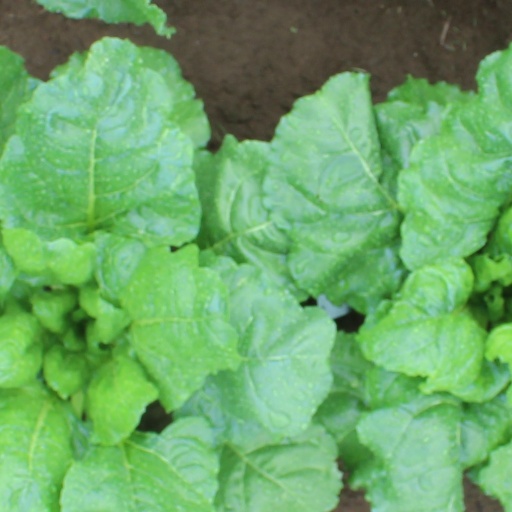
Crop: sugar beet